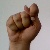
The image shows a hand gesture representing the letter 'T' in Indian Sign Language.